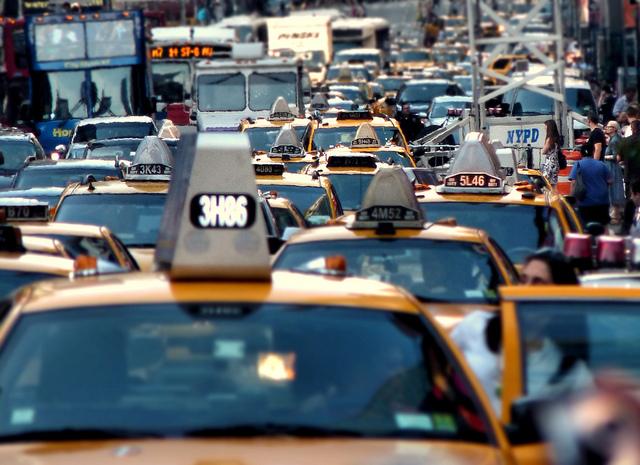
A street filled with lots of yellow taxi cabs.